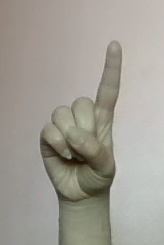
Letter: bb